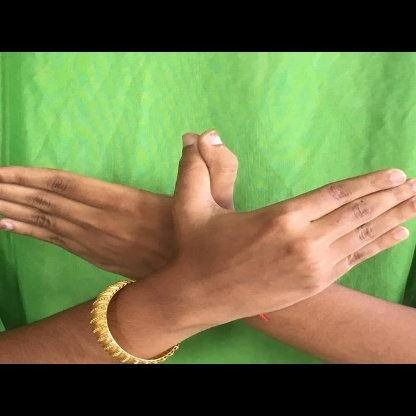
Mudra: Garuda